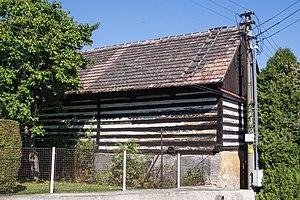
Hostín est une commune du district de Mělník, dans la région de Bohême-Centrale, en République tchèque. Sa population s'élevait à 319 habitants en 2020.